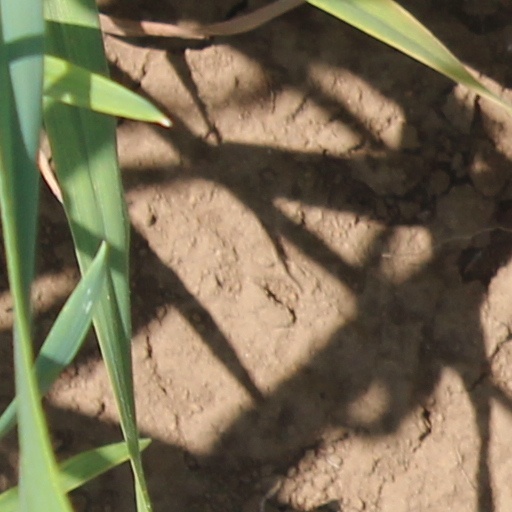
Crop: wheat